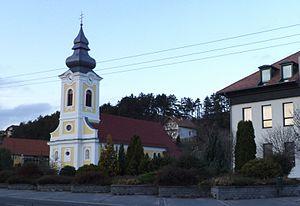
Pilisszentiván est un village et une commune du comitat de Pest en Hongrie.